Bacon Super T-6

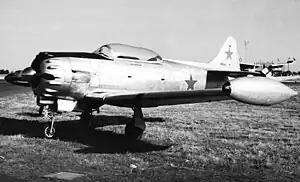
The Super T-6

The Bacon Super T-6 was a North American AT-6F Texan that was modified during the mid 1950s by the Erle L. Bacon Corporation in an attempt to interest foreign air forces in an upgrade for their T-6 fleets. The aircraft did not receive sufficient interest for production, and only the single conversion was produced.